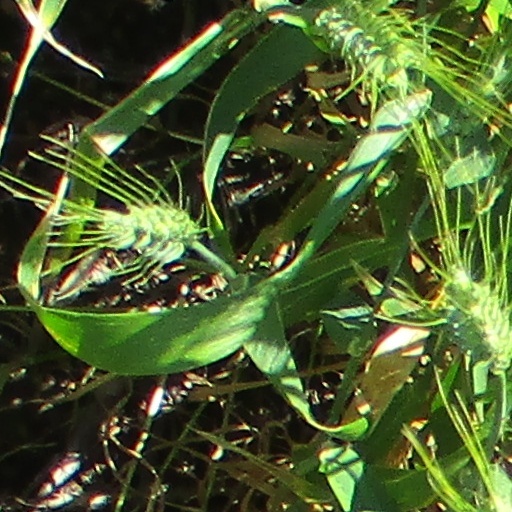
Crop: wheat